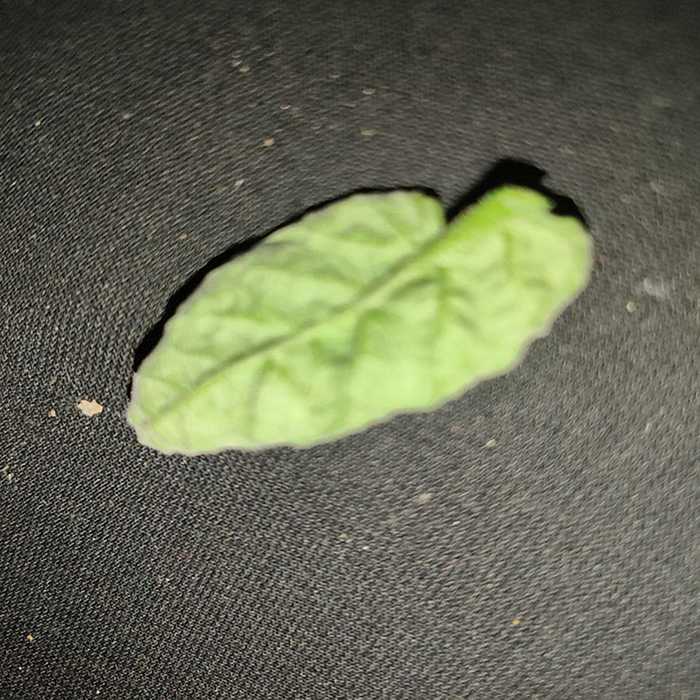
Plant: Tomato
Label: Tomato leaf curl virus